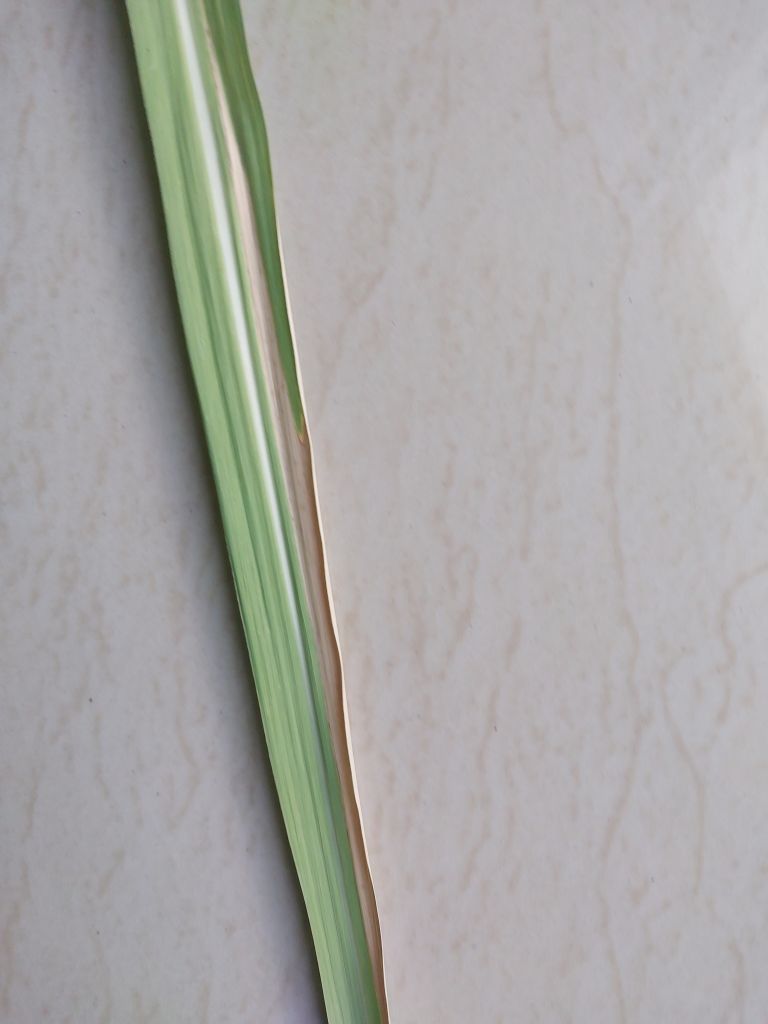
Label: Banded Chlorosis